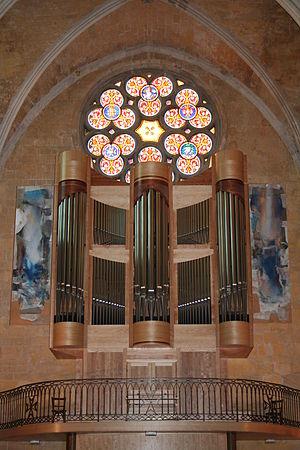
Église Saint-Jean-de-Malte, Aix-en-Provence (France).
L'église Saint-Jean-de-Malte, à l'angle de la rue d'Italie et de la rue Cardinale, à Aix-en-Provence est la première église gothique de Provence. Elle se situe à l'extrémité est de la rue Cardinale. Elle a été construite sur l'emplacement d'une première chapelle érigée par les Hospitaliers à leur installation à Aix, au XIIᵉ siècle. Ses travaux de construction se seraient étalés de 1272 à 1277, même si ces dates ne sont pas avérées. Le clocher de l'église s'élève à 67 mètres. C'est le point le plus élevé de la ville d'Aix-en-Provence.